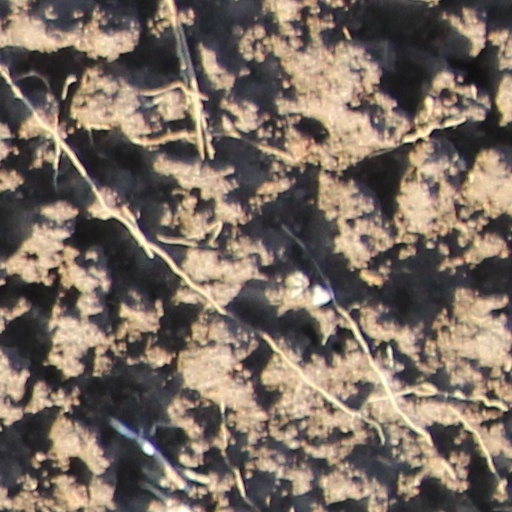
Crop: wheat